Occupy Charlottesville

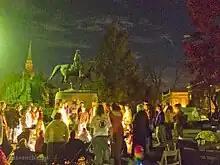
Occupy Charlottesville gathered at one of their General Assemblies

Charlottesville City officials granted the group a three-day overnight permit on October 18, 2011. On October 26, the City Parks and Recreation Director, Brian Daly, granted the protesters an automatic permit renewal for the next 30 days, provided no problems arose. On November 1, three homeless men were arrested in Lee Park for various alcohol infractions, while two underage girls were taken to the hospital with "signs of alcohol consumption". Charlottesville Police Lt. Ronnie Roberts reported that the men were "some of [their] area homeless that [they're] pretty familiar with", and that the men were "not with Occupy Charlottesville". After the incident, City spokesman Rick Barrick said, "To date we have had nothing but cooperation from those in Lee Park who identify themselves as being part of Occupy Charlottesville."